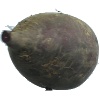
Label: beetroot